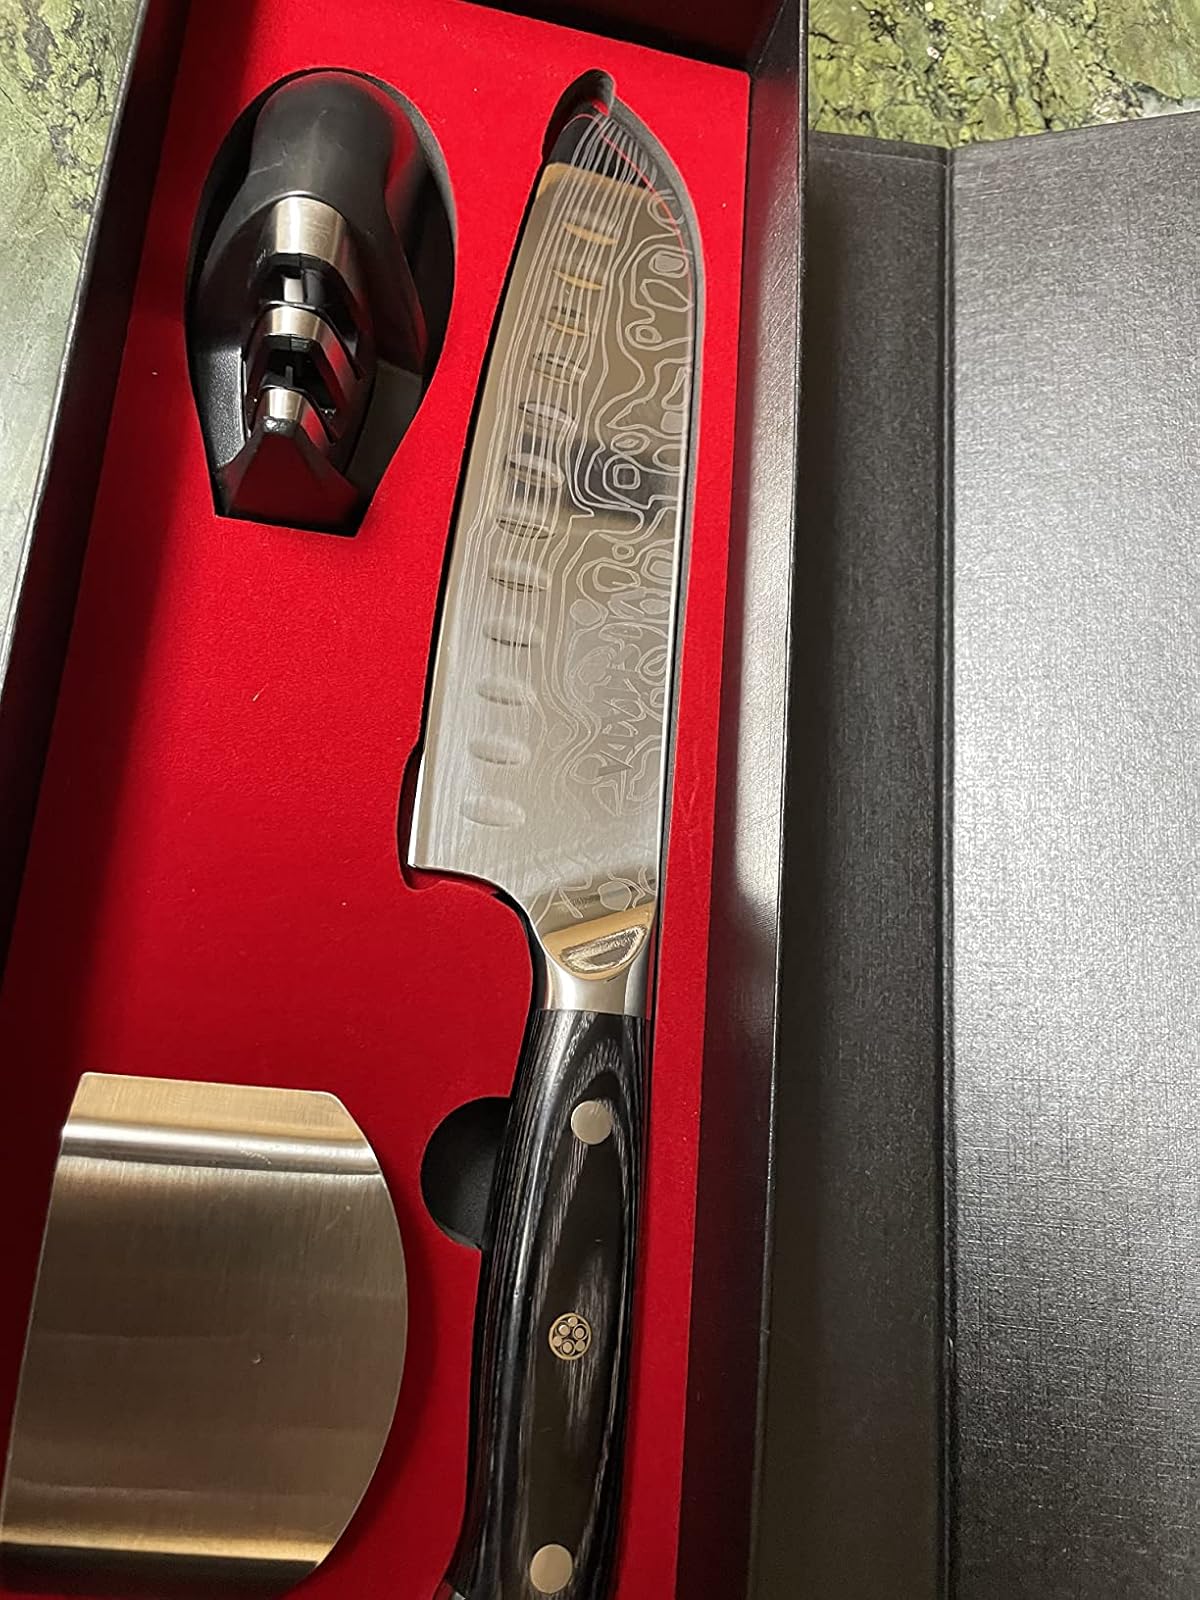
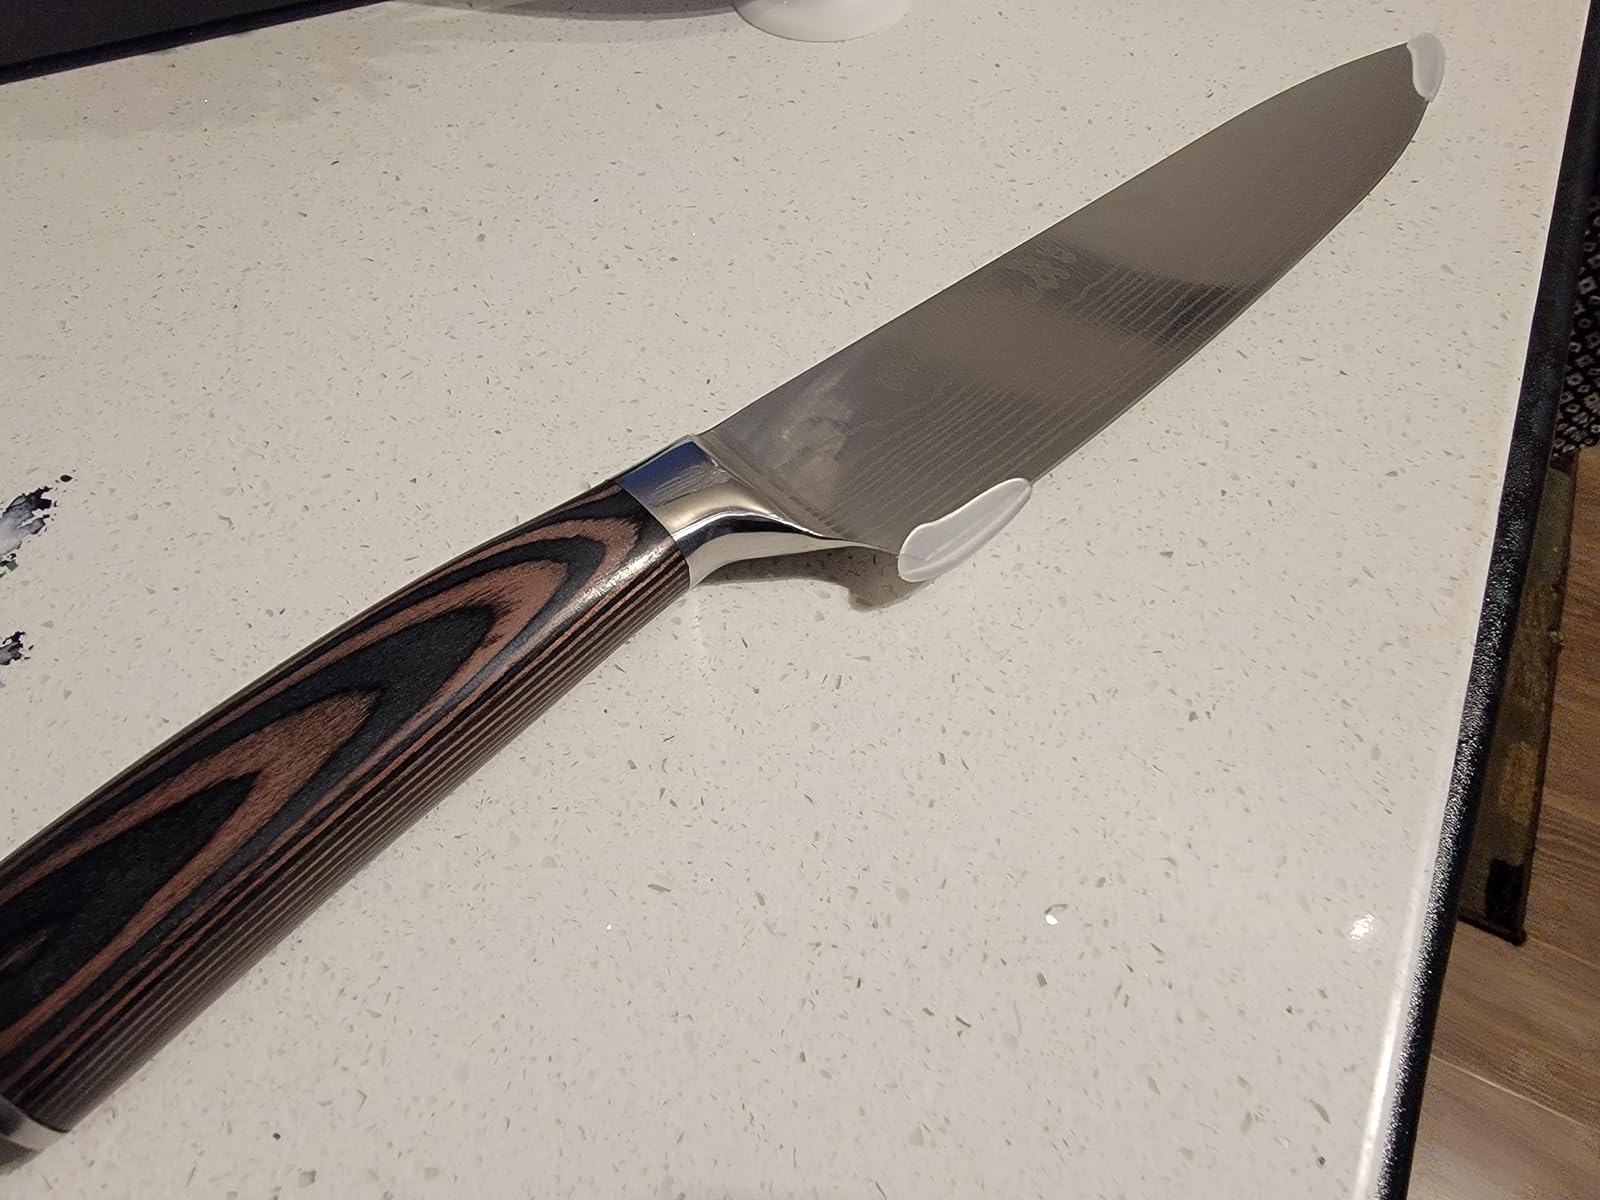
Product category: items_knife
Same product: no